Andy Field (academic)

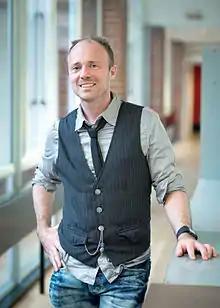
Professor Field 2015.

Andy Field (born 21 June 1973) is an English academic currently serving as Professor of Quantitative Methods at the University of Sussex.